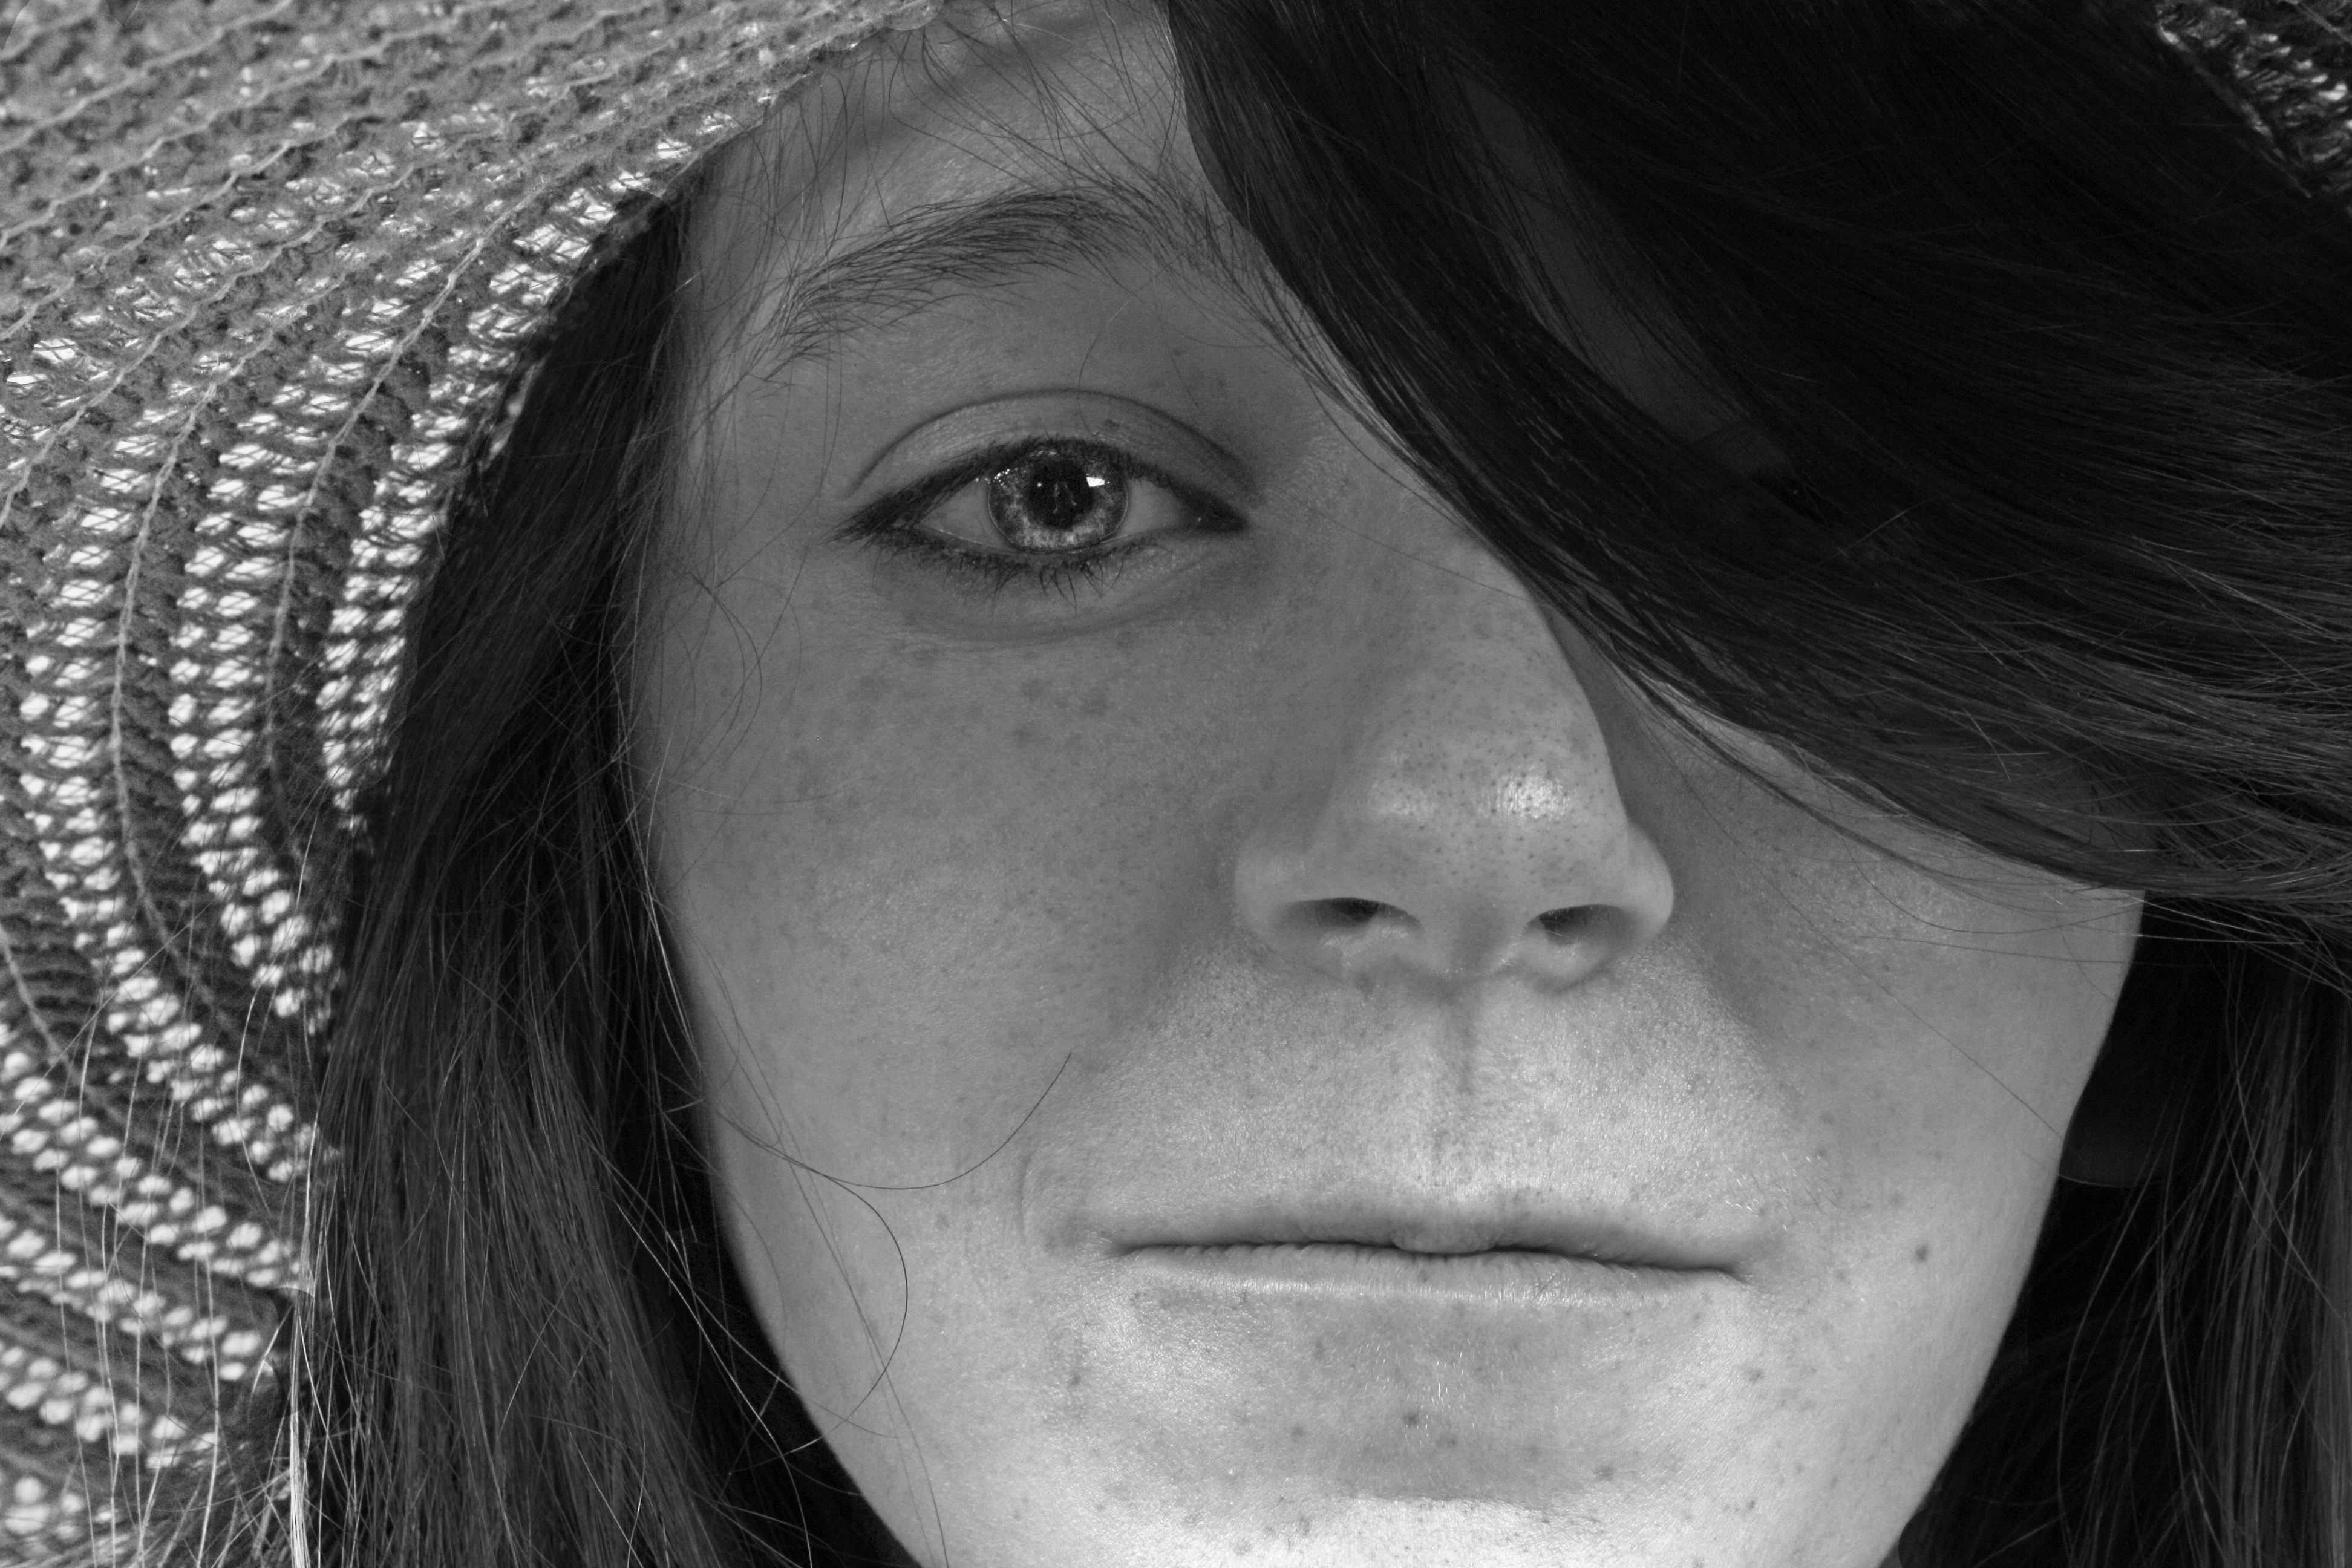
person, black and white, woman, hair, white, photography, portrait, model, hat, black, monochrome, lady, facial expression, hairstyle, smile, close up, face, nose, eye, head, skin, beauty, organ, emotion, monochrome photography, portrait photography